Chalcatzingo

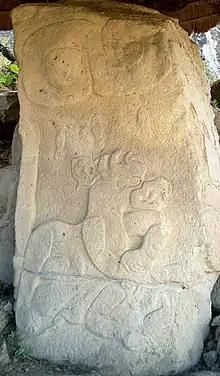
Monument 31, showing a beaked feline zoomorph atop a recumbent human. Note the 3 stylized raindrops apparently falling from a "Lazy S" figure.

According to University of Illinois Urbana-Champaign archaeologist David Grove, these four reliefs likely illustrate "a sequence of mythical events important in the cosmogony of the peoples of Chalcatzingo".